Combat uniform

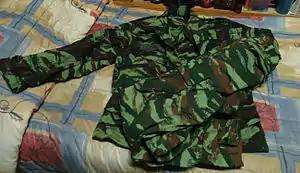
Field jacket and trousers for the lizard pattern battle dress uniform. The camouflage pattern was introduced in 1947 and used to until the 1980s

Battle Dress was worn in 1939 and into 1940 by soldiers in Canada as field dress, and afterward was no longer issued except to a select few. While a new pattern of Service Dress was introduced for Other Ranks in this period, it was reserved for dress wear only. Battle Dress completely replaced SD as a field uniform beginning in 1940 as enough of the new uniforms became available.